Valtellina

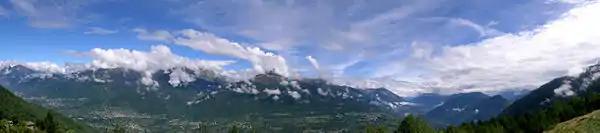
Panorama of the Valtellina from Alpe Piazzola in the comune of Castello dell'Acqua.

On 31 January there was the tradition of "l'è foeu el sginer" ("January's out"), a custom very similar to that celebrated on 2 February known as "l'è foeu l'ors de la tana" ("the bear is out from its den"). Both celebrated the end of winter and the imminent arrival of spring. The two customs involved walking around the town and inviting people to leave their houses under any pretext, like throwing a large piece of wood or a pot down the stairs. When people ran outside to check what had happened, they were greeted with the shout "l'è foeu el sginer!" or "l'è foeu l'ors de la tana!"